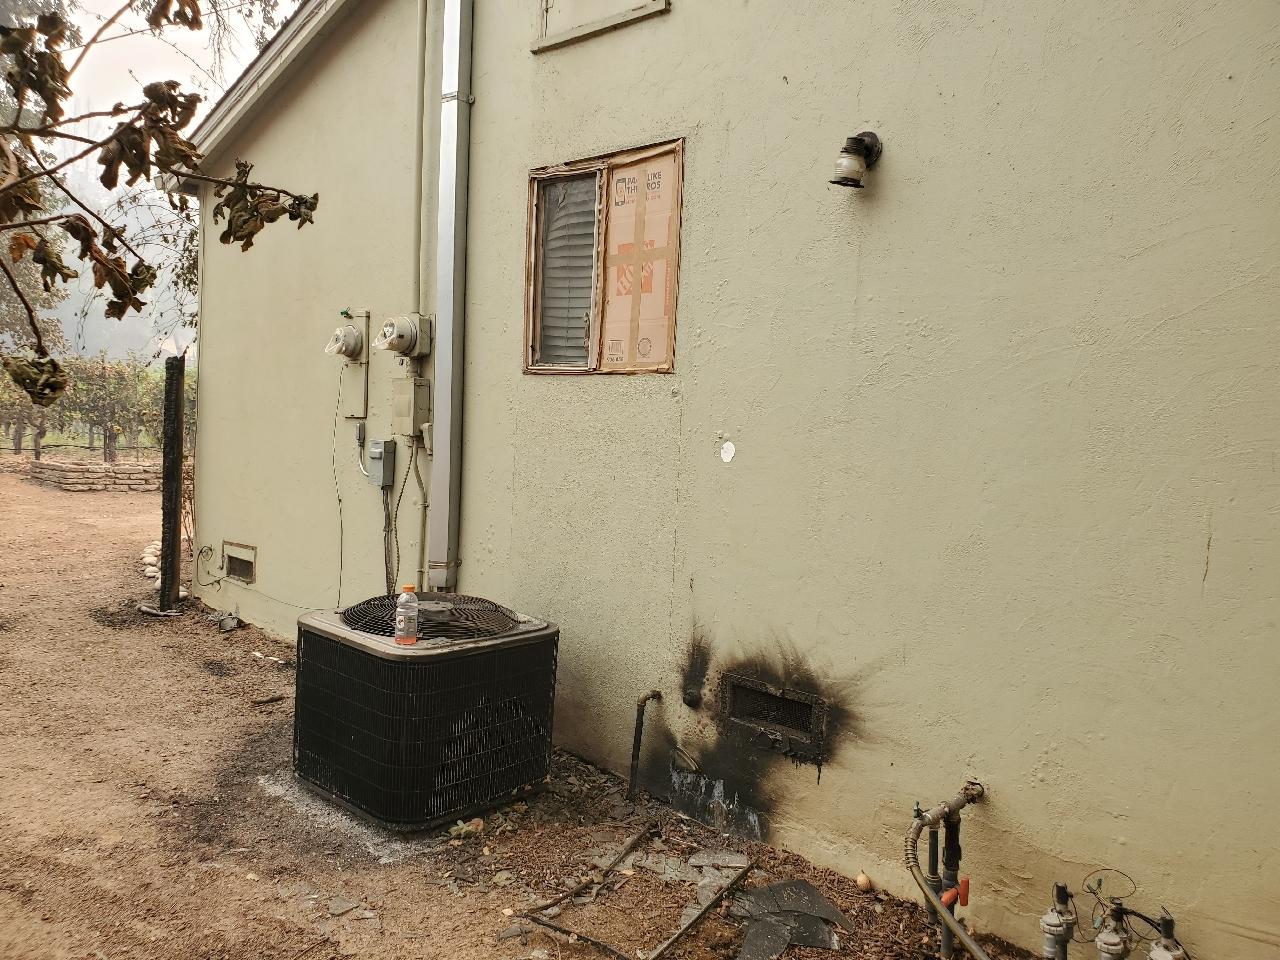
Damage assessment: affected